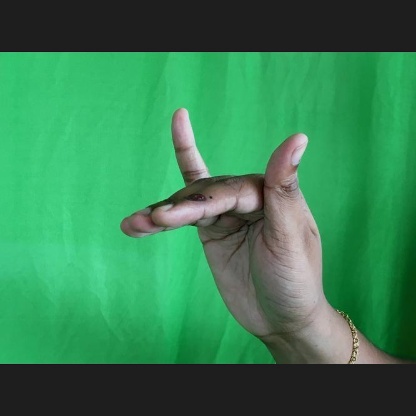
Mudra: Mrigasirsha